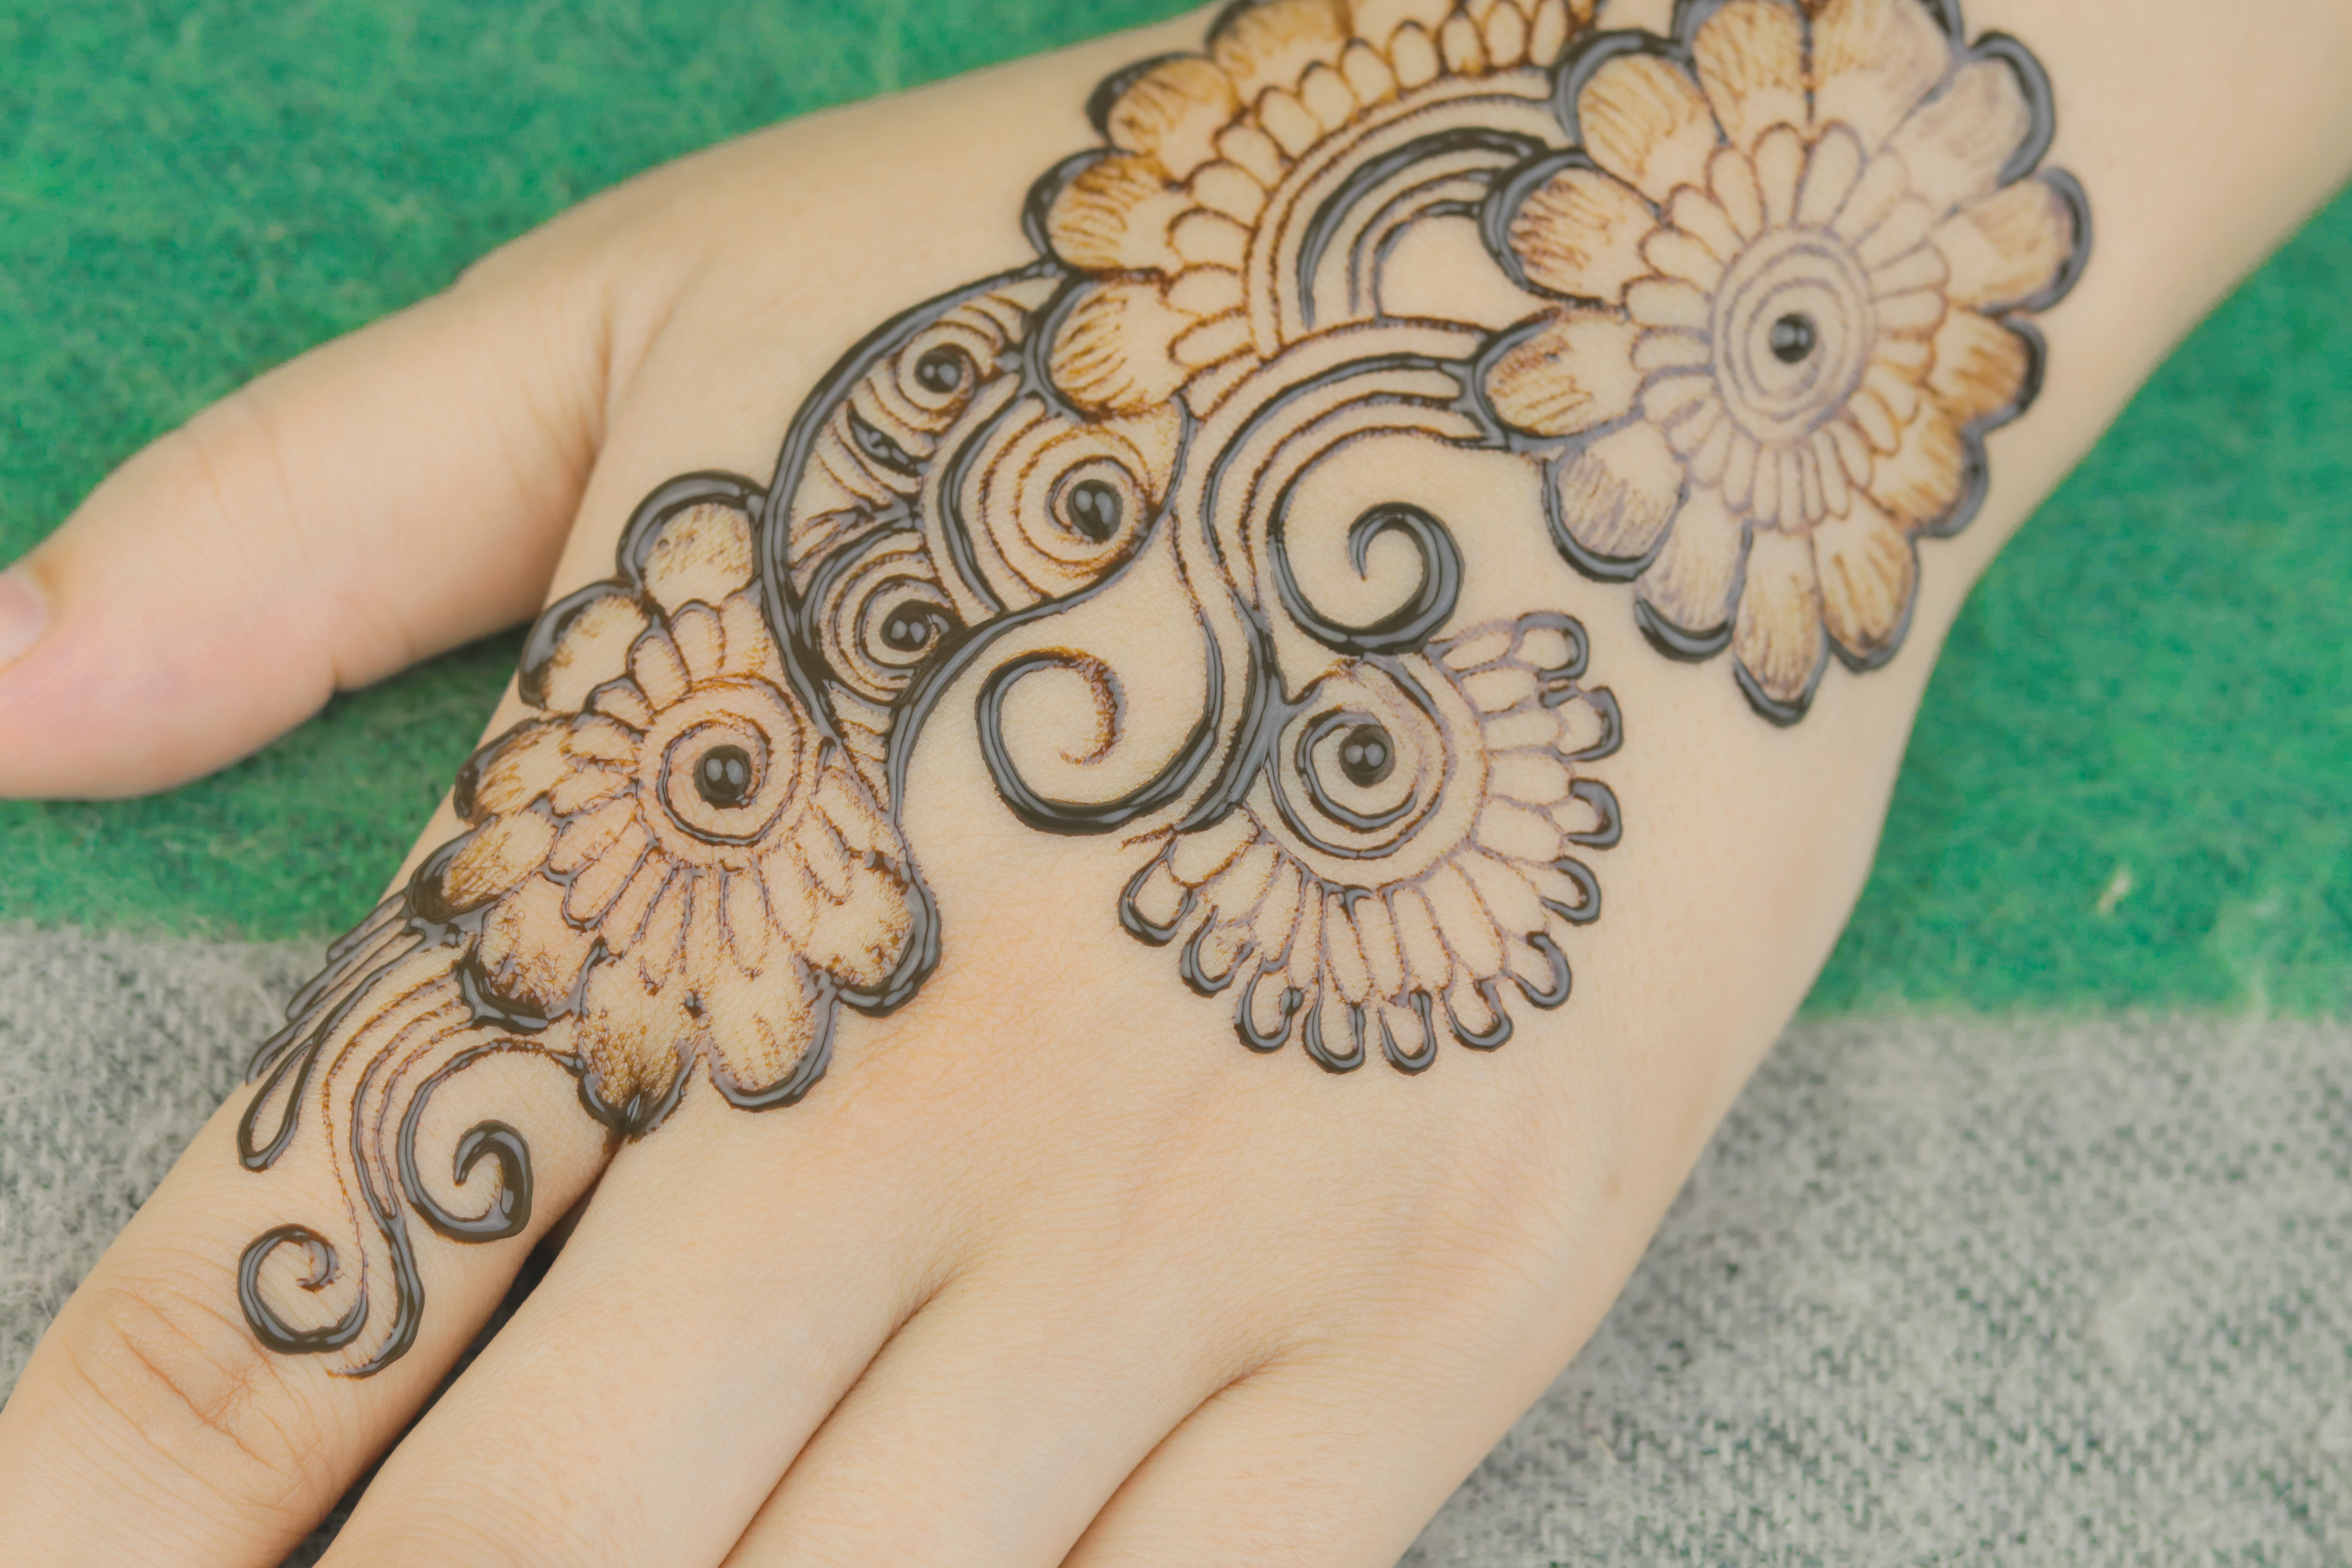
design, art, hand, background, pattern, beautiful, beauty, wedding, female, indian, marriage, fashion, tattoo, paint, henna, culture, bride, india, decoration, girl, tradition, ornament, color, ethnic, traditional, joint, skin, mehndi, human body, finger, gesture, nail, temporary tattoo, font, wrist, thumb, human leg, jewellery, motif, close up, foot, thigh, visual arts, fashion accessory, peach, toe, knee, illustration, flesh, grass, barefoot, artwork, body jewelry, service, needlework